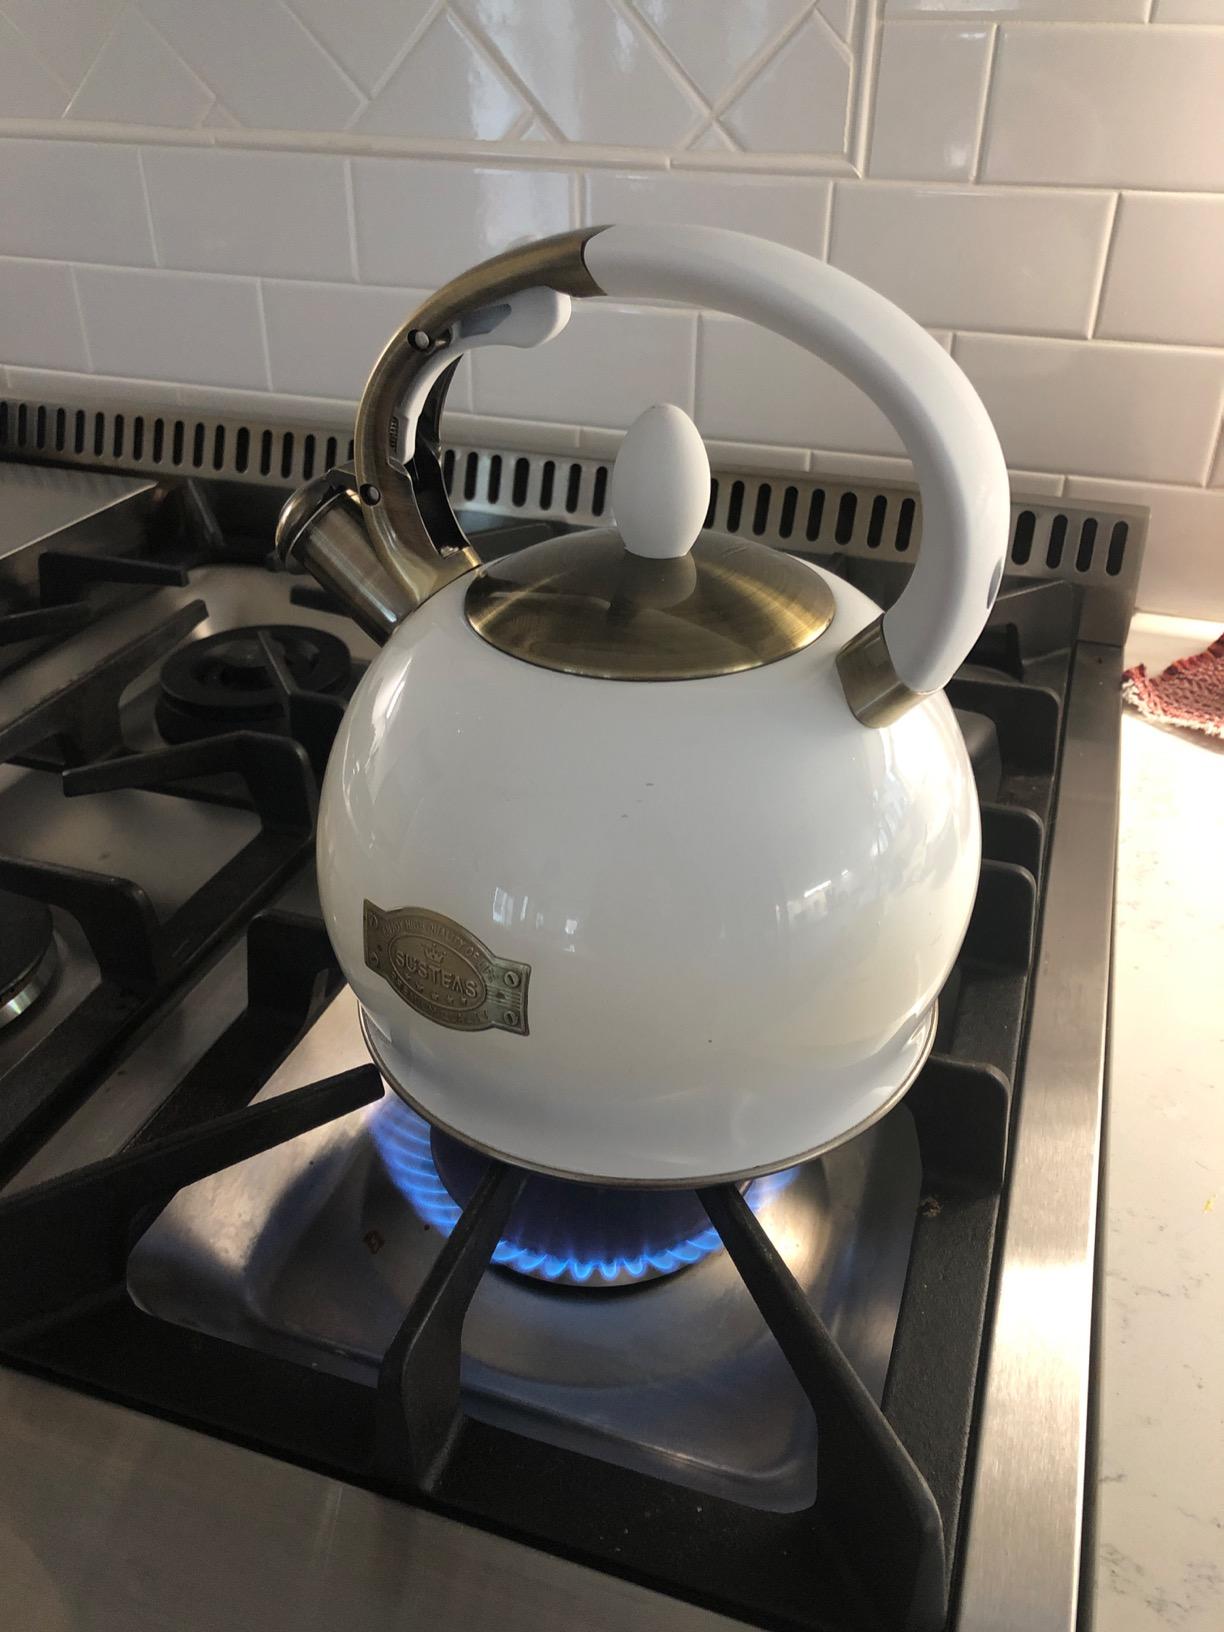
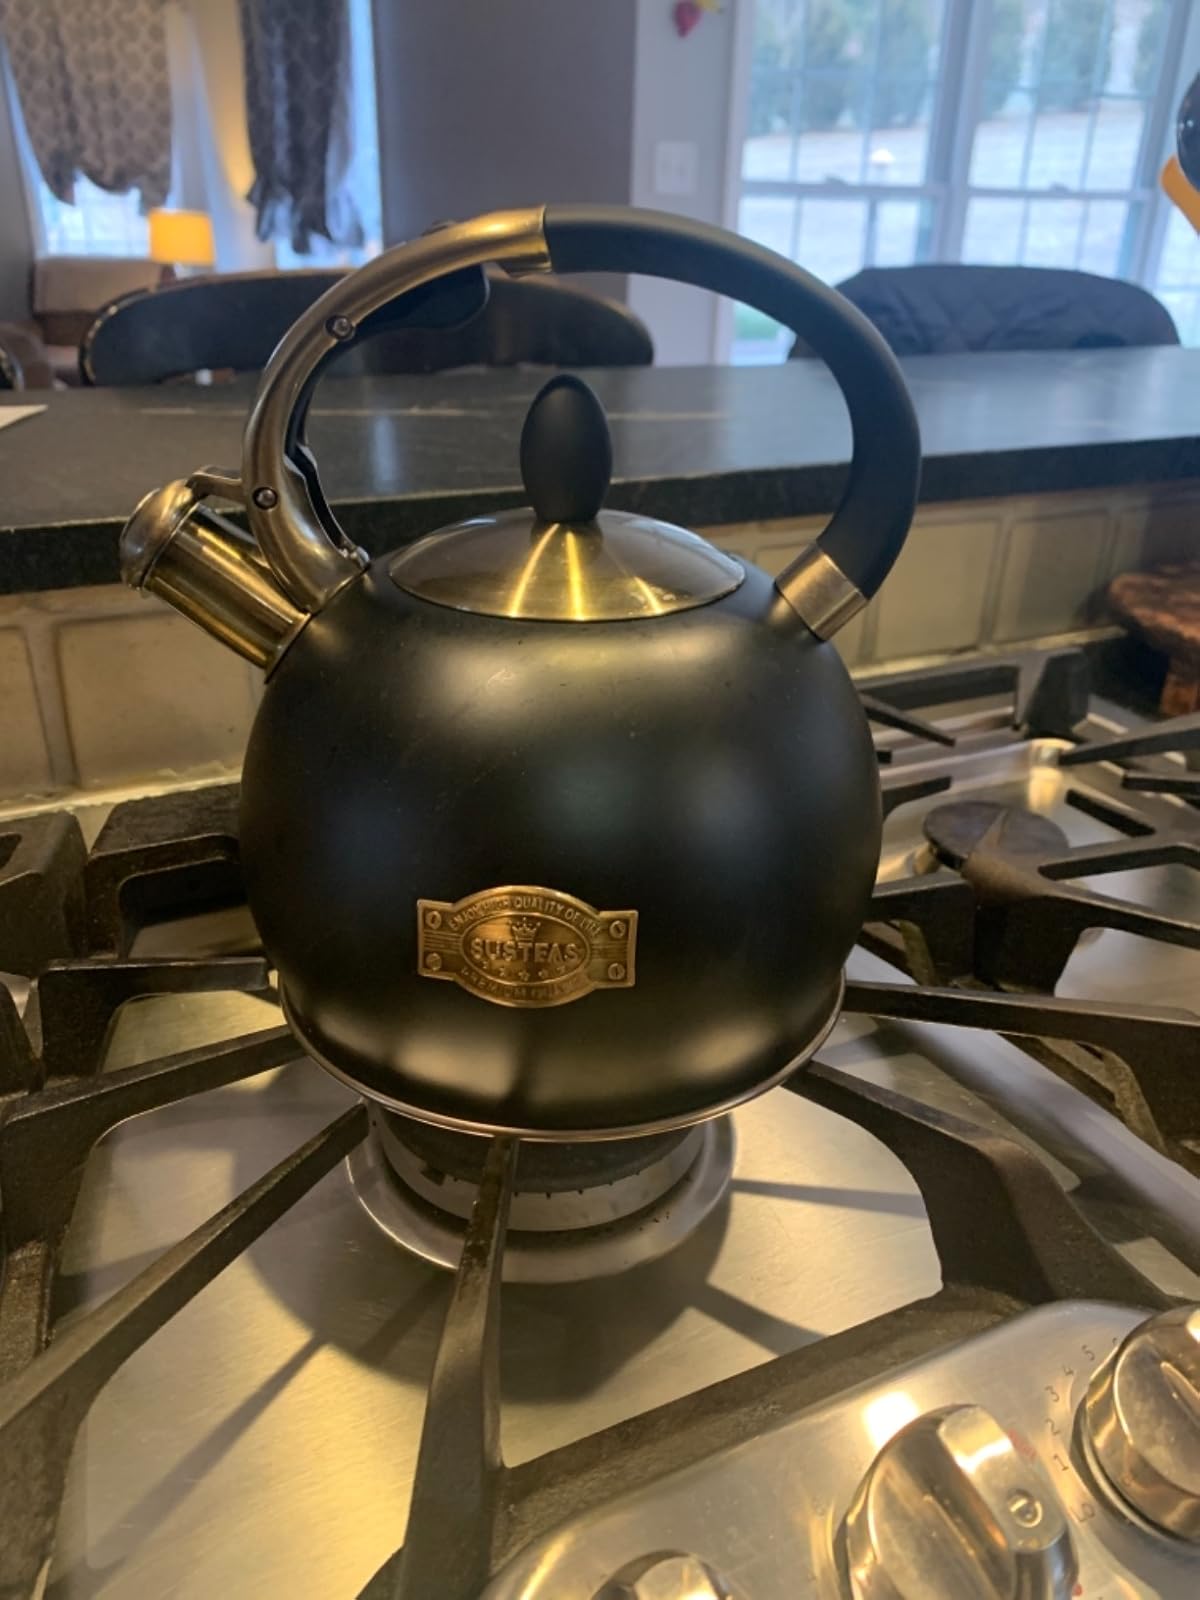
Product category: items_kettle
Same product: no